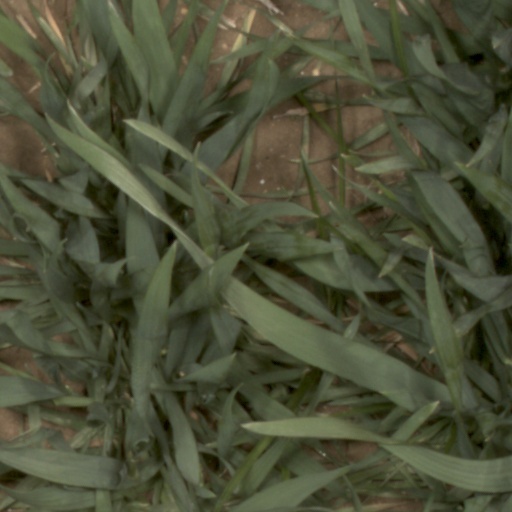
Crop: wheat